World Economic Forum

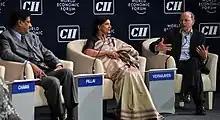
Prithviraj Chavan, chief minister of Maharashtra, India; Sudha Pilay, member-secretary, Planning Commission, India; and Ben Verwaayen, chief executive officer, Alcatel-Lucent, France, were the co-chairs of the India Economic Summit 2011 in Mumbai.

As many as 500 journalists from online, print, radio, and television take part, with access to all sessions in the official program, some of which are also webcast. Not all the journalists are given access to all areas, however. This is reserved for white badge holders. "Davos runs an almost caste-like system of badges", according to BBC journalist Anthony Reuben. "A white badge means you're one of the delegates – you might be the chief executive of a company or the leader of a country (although that would also get you a little holographic sticker to add to your badge), or a senior journalist. An orange badge means you're just a run-of-the-mill working journalist." All plenary debates from the annual meeting also are available on YouTube while photographs are available on Flickr.